A Small Act

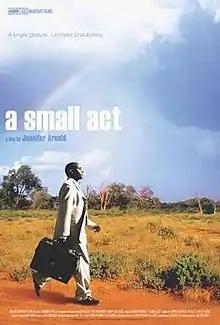

A Small Act is a documentary film produced by Harambee Media and HBO and directed by Jennifer Arnold. The documentary chronicles Chris Mburu's search for his benefactor, whose sponsorship allowed him to continue secondary school in Kenya. He would go on to earn degrees from the University of Nairobi and Harvard Law School.